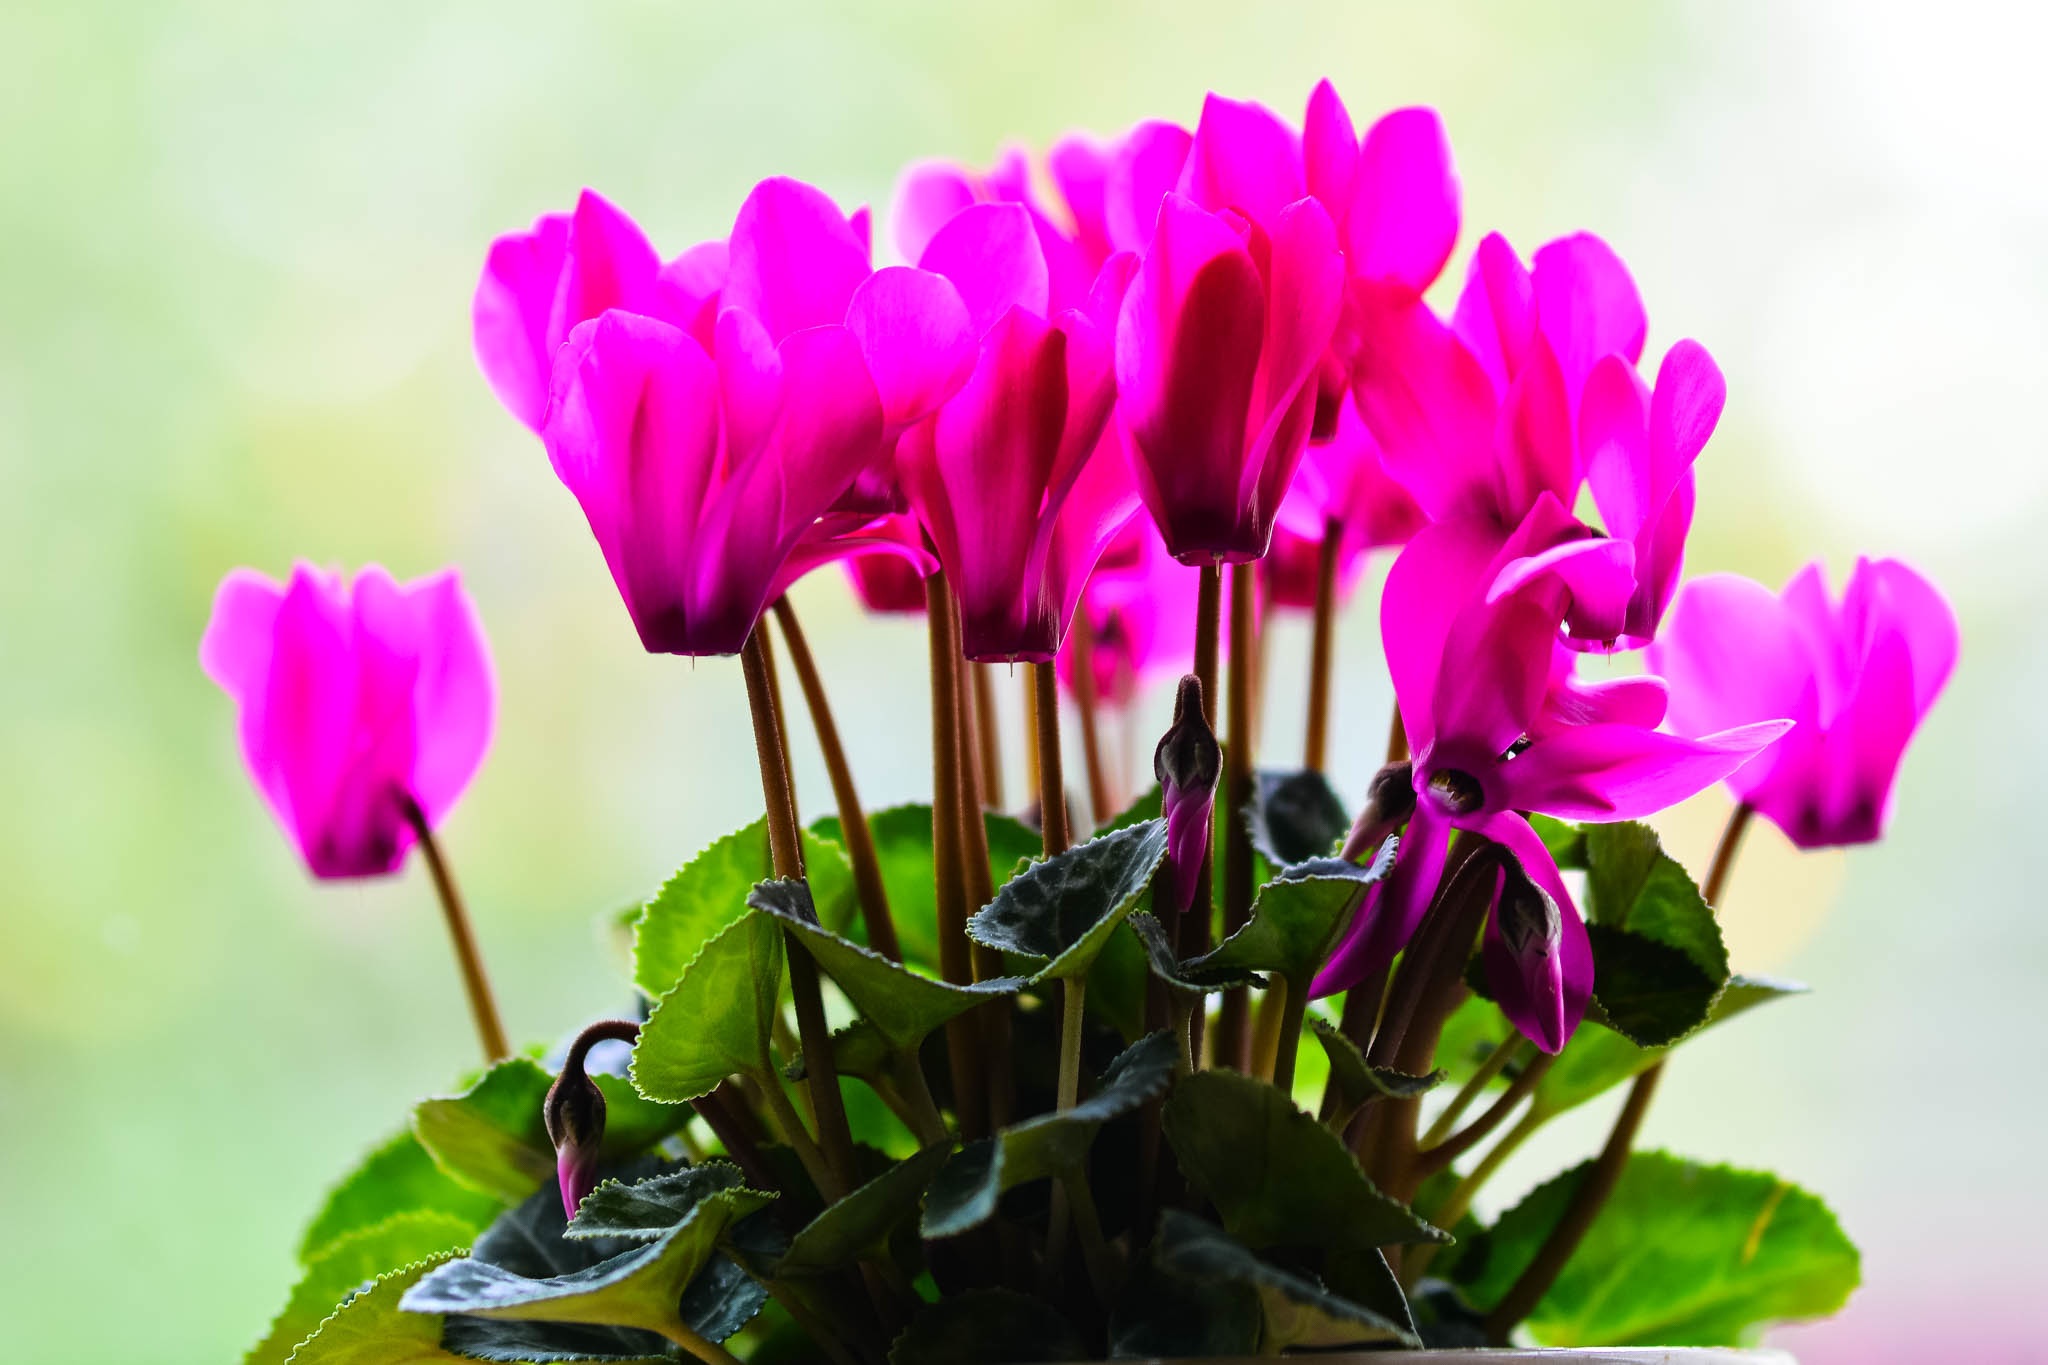
blossom, plant, flower, petal, botany, pink, flora, cyclamen, macro photography, flowering plant, herbaceous plant, land plant, violet family